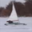
Label: ship